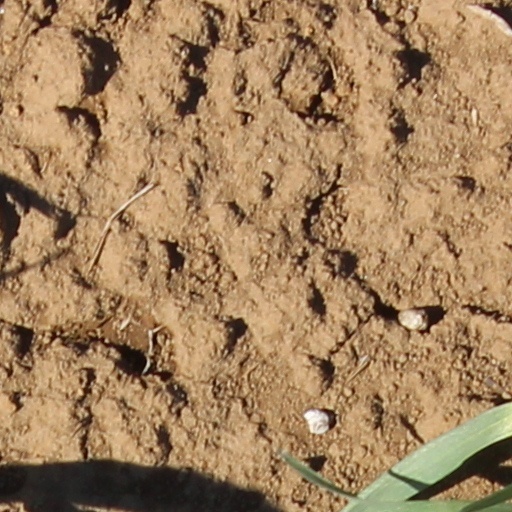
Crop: wheat